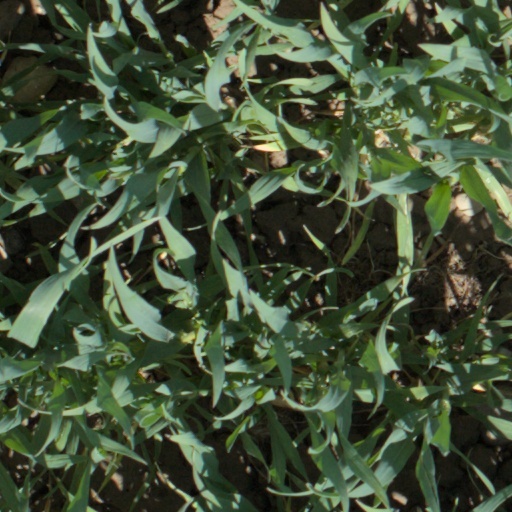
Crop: wheat